Stan Wagon

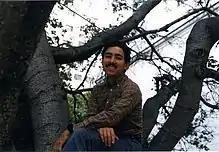
Stanley Wagon

Stanley Wagon is a Canadian-American mathematician, a professor emeritus of mathematics at Macalester College in Minnesota. He is the author of multiple books on number theory, geometry, and computational mathematics, and is also known for his snow sculpture.